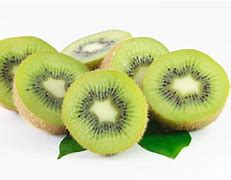
Label: Kiwi